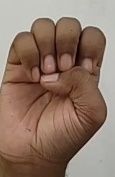
ASL sign: E